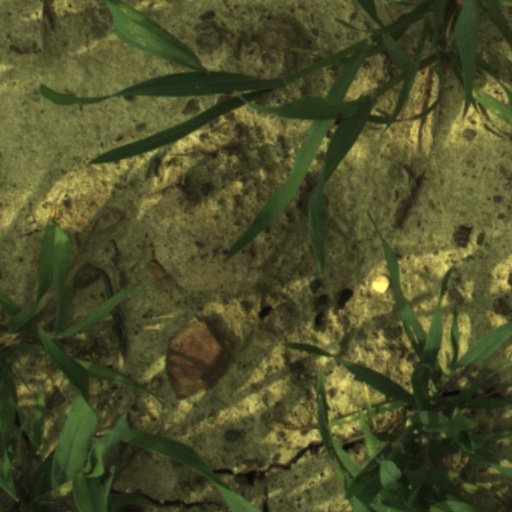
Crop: wheat